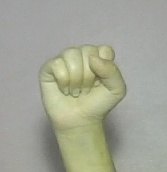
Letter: saad